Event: Hurricane Matthew
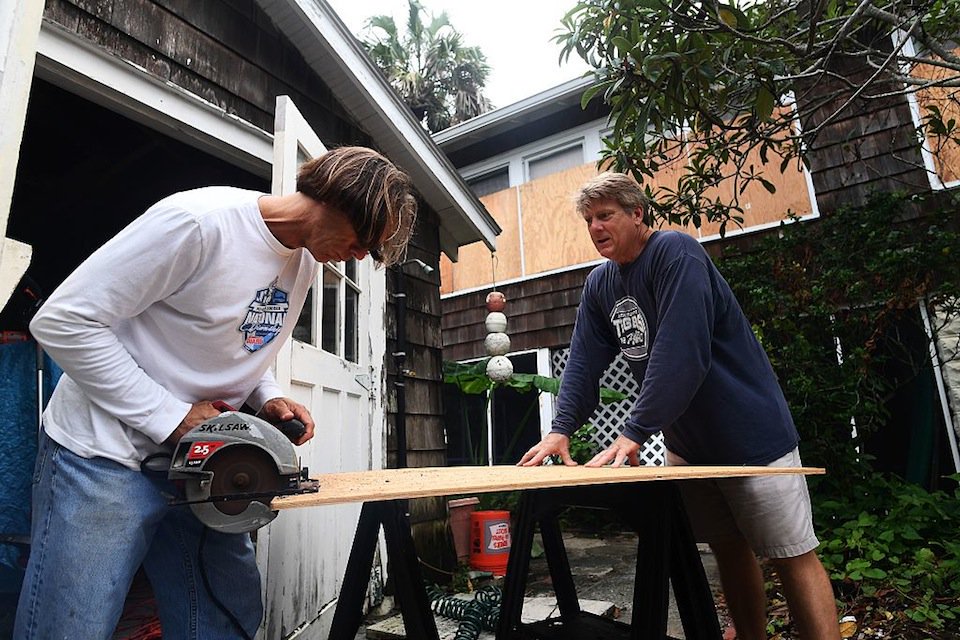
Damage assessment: no_damage